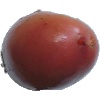
Label: Potato Red Washed 1